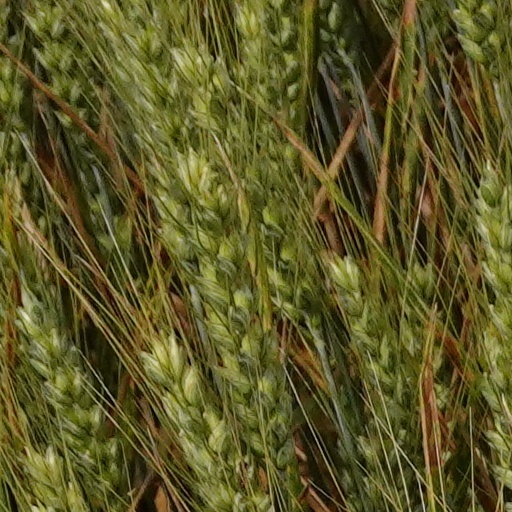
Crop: wheat